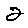
Label: 2